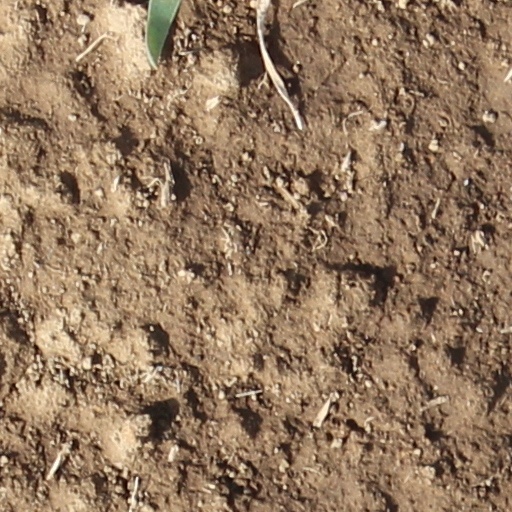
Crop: wheat